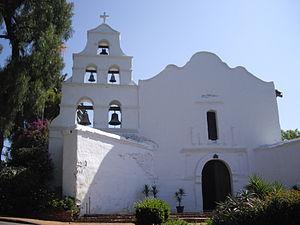
La cuisine des États-Unis est extrêmement diversifiée et difficile à définir, les États-Unis ayant attiré des immigrants du monde entier, apportant chacun leur culture et leurs goûts culinaires.
L’histoire de San Diego désigne l'histoire de la ville de San Diego, en Californie.